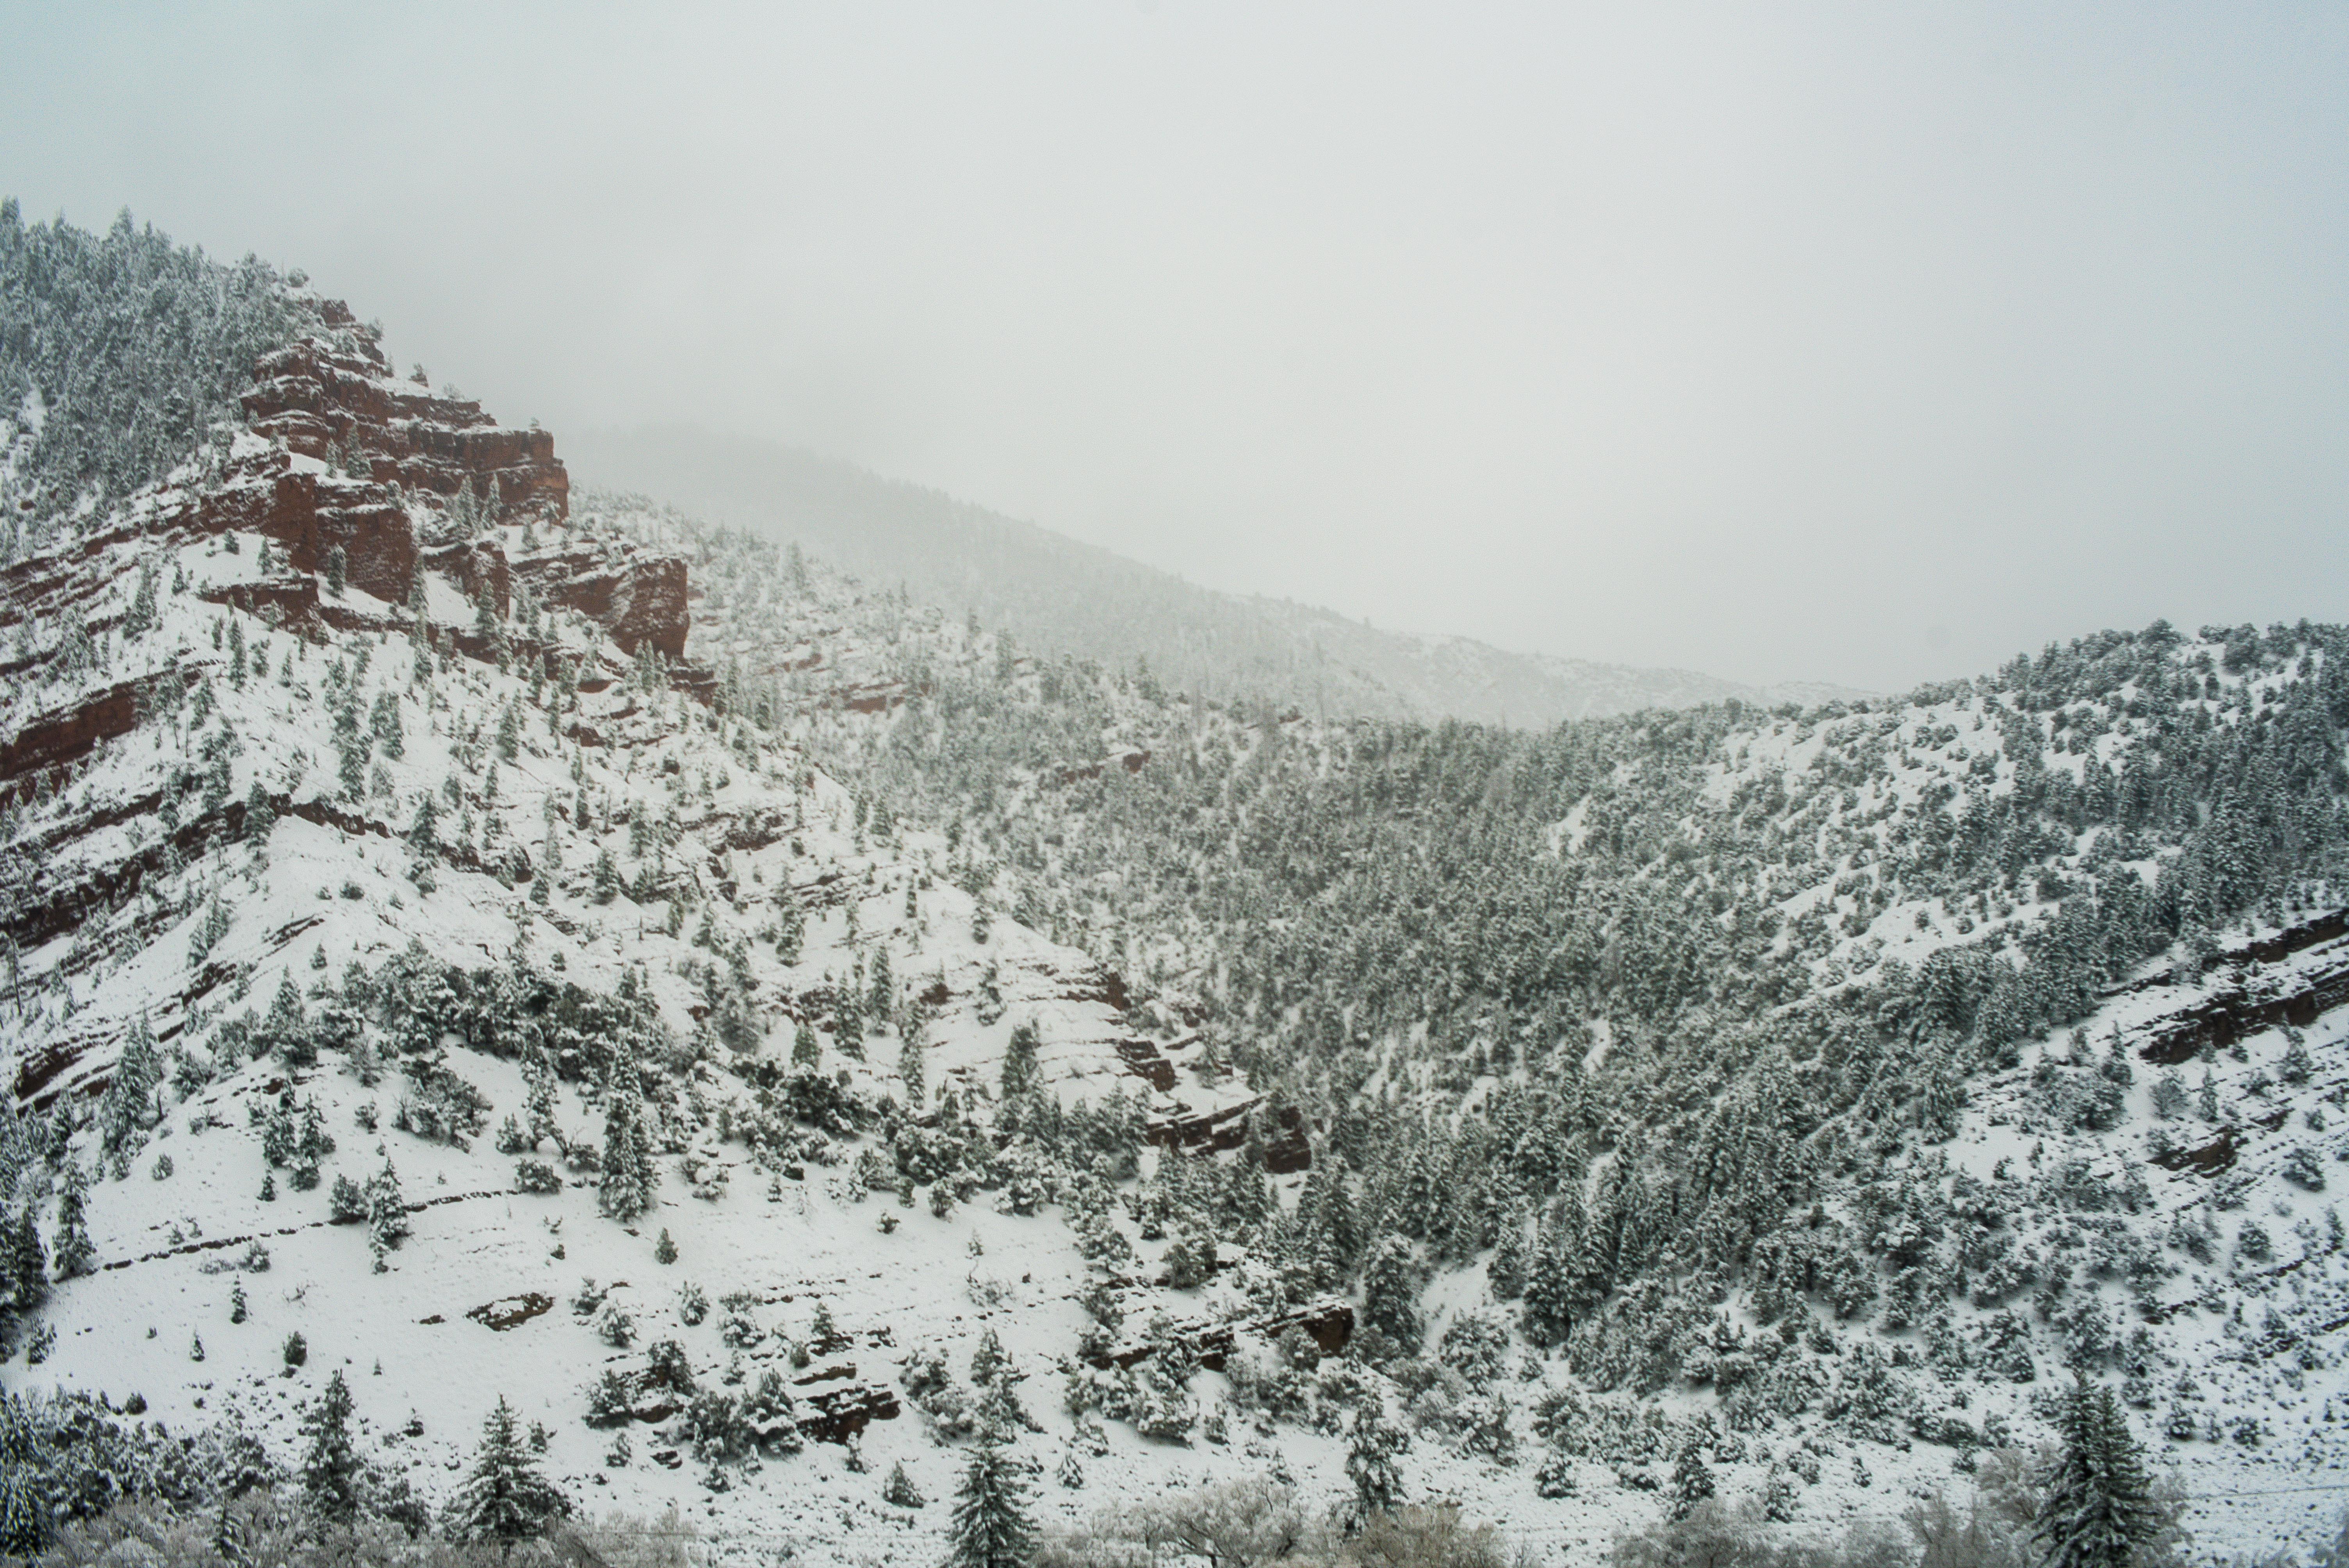
landscape, tree, nature, mountain, snow, cold, winter, mountain range, scenic, weather, season, ridge, trees, outdoors, freezing, atmospheric phenomenon, mountainous landforms, geological phenomenon